Frenchman's Tower

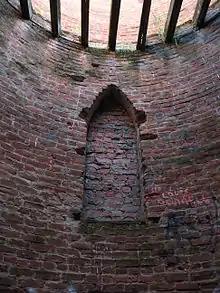
Photo of bricked-up Gothic window

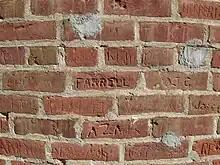
Photo of bricks carved with names

Jean-Baptiste Paulin Caperon was born of wealthy parents near Bordeaux France in 1822 and died in Bordeaux, France, in September 1889 at the age of